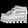
Label: Sneaker